Locarno

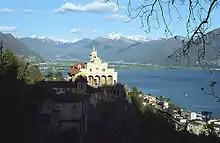
Madonna del Sasso

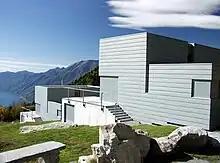
Cardada

The Astrovia Locarno is a 1 : 1,000,000,000 scale model of the Solar System. The Sun can be found at the end of Via Gioacchino Respini where the cycle path, which runs alongside the river Maggia, starts. Pluto, the final planet in the model, can be found away from this starting point in the village of Tegna.